MDP Wethersfield

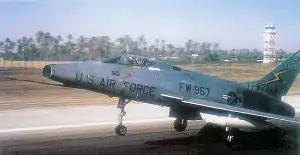
A 20th TFW F-100D unsticks from Wheelus Air Base, Libya

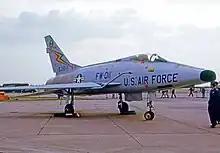
F-100D Super Sabre of 20 TFW in 1964 showing unit markings

The 20th began realigning its units 15 March 1957 as part of an Air Force worldwide reorganization. Combat groups were inactivated, assigning the unit's fighter mission to the wing. As part of another organization change, the 20th dropped the "Fighter Bomber" designation on 8 July 1958, becoming the 20th Tactical Fighter Wing. The three flying units also changed designation, becoming tactical fighter squadrons. The flying squadrons were dispersed on a monthly rotational basis to RAF Alconbury, RAF Woodbridge and Nouasseur AB, Morocco, due to runway repairs at Wethersfield from May to August 1958.